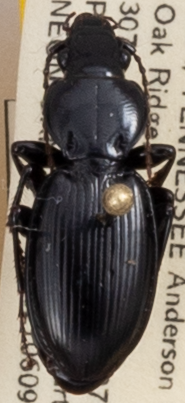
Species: Cyclotrachelus fucatus
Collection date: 2021-06-09
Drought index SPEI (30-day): -1.28
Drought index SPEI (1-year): -0.1
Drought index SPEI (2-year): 2.09